Dragon Quest IX

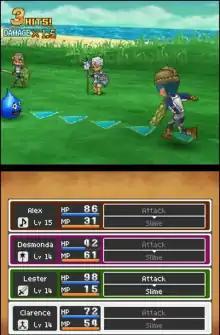
A battle in "Dragon Quest IX": the player's party engages a monster, triggering a damage multiplier with consecutive attacks.

"Dragon Quest IX: Sentinels of the Starry Skies" is a role-playing video game set in a fantasy world; the player takes on the role of a customizable player character of the Celestrian people trapped in the mortal world. The display is split between the two screens of the Nintendo DS; the top screen displays the map area and the player's location on it together with party status, while the bottom screen shows the immediate environment and main menu display. The in-game environment is displayed from an overhead isometric perspective, with both the environment and character models being displayed with 3D graphics. In addition to the main story quests, the player can pick up optional side-quests from non-player characters (NPCs) found through the world, with some being standalone and others being related chains of quests. Multiple quests can be taken on and completed at once, and can vary in content from errand tasks to defeating specific monsters. The player can use an alchemy pot to synthesise equipment, items, and weapons using ingredients gathered by foraging or finding them in treasure chests or getting them as drops from defeated monsters. Saving can only be performed at a church in town.